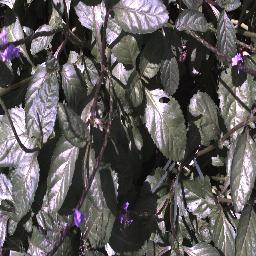
Label: snake_weed